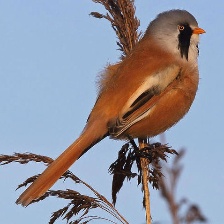
Species: BEARDED REEDLING
Scientific name: PANURUS BIARMICUS